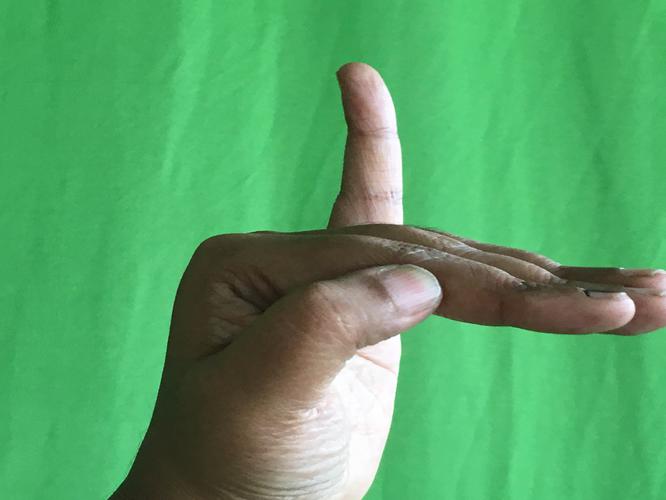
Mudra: Hamsapaksha
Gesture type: double_hand